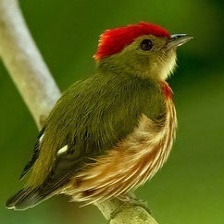
Species: STRIPPED MANAKIN
Scientific name: MACHAEROPTERUS REGULUS